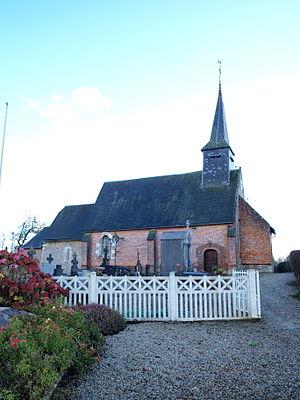
Nullemont (Seine-Maritime , France)
Nullemont est une commune française située dans le département de la Seine-Maritime en région Normandie.